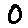
Label: 0